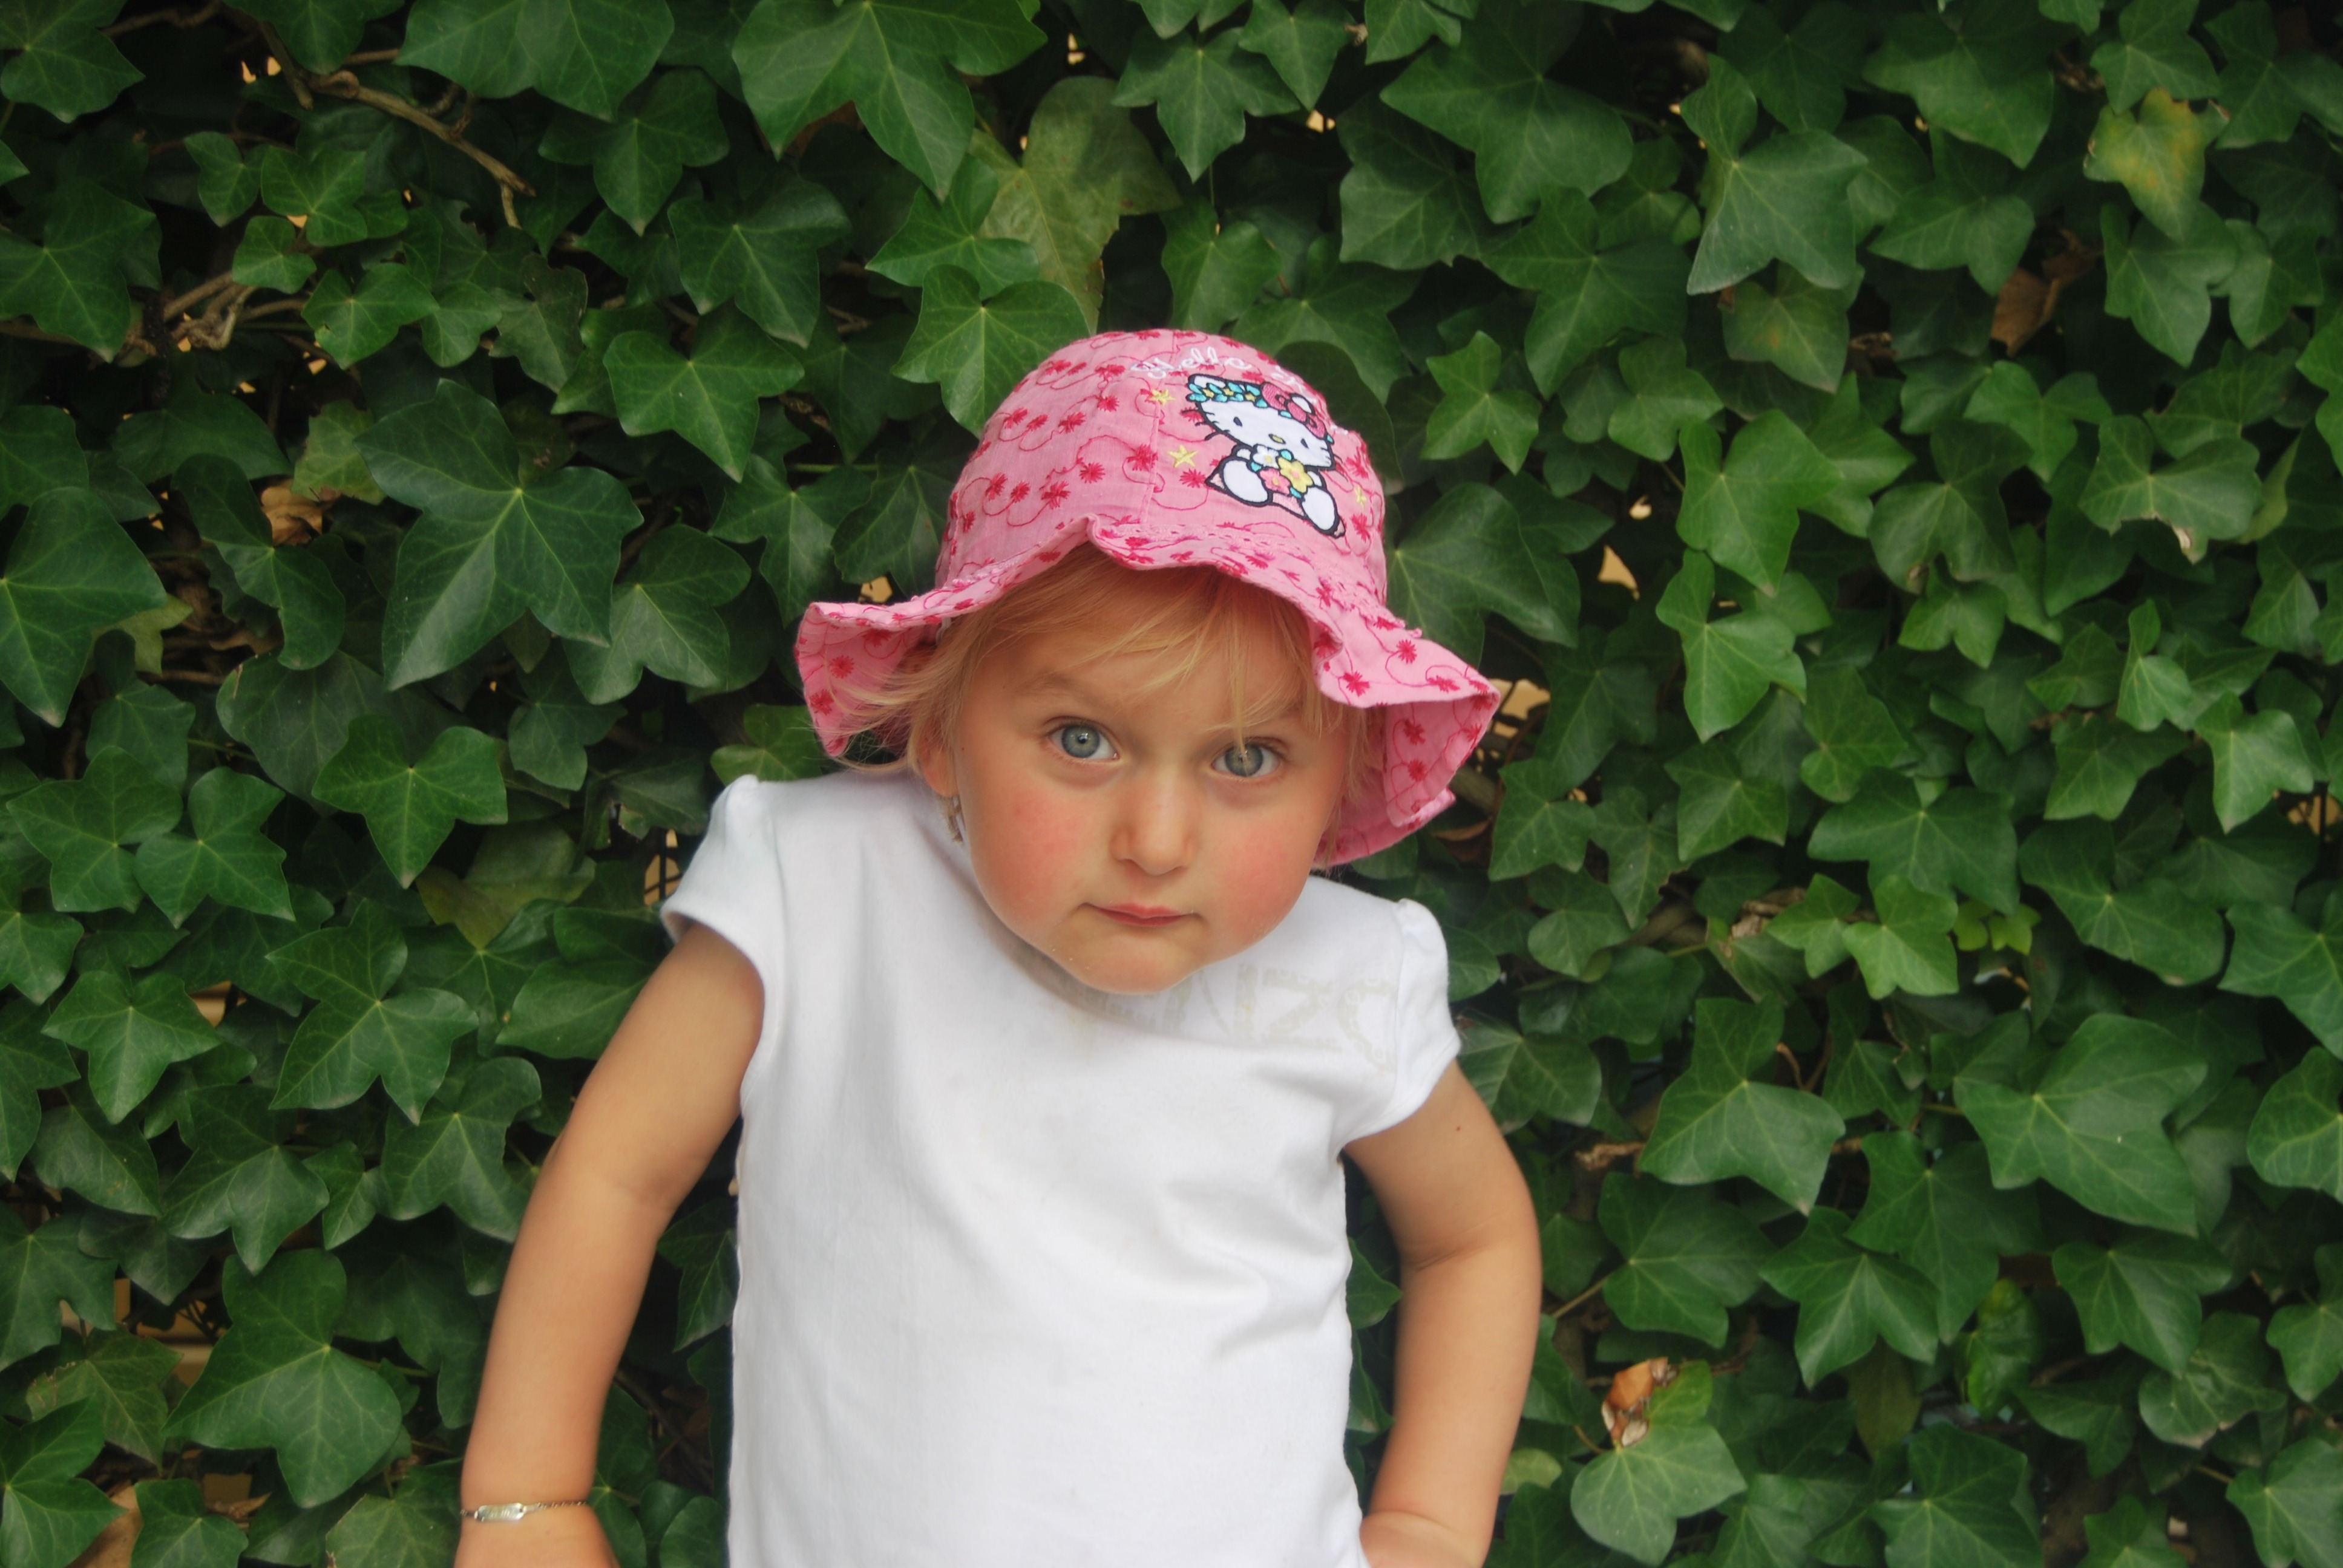
people, plant, girl, flower, green, child, hat, clothing, pink, dress, infant, toddler, cap, hello kitty